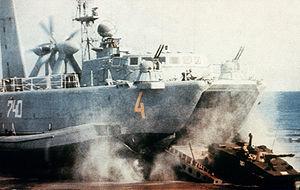
La classe Aist est le premier grand aéroglisseur d'assaut utilisé par l'armée soviétique.